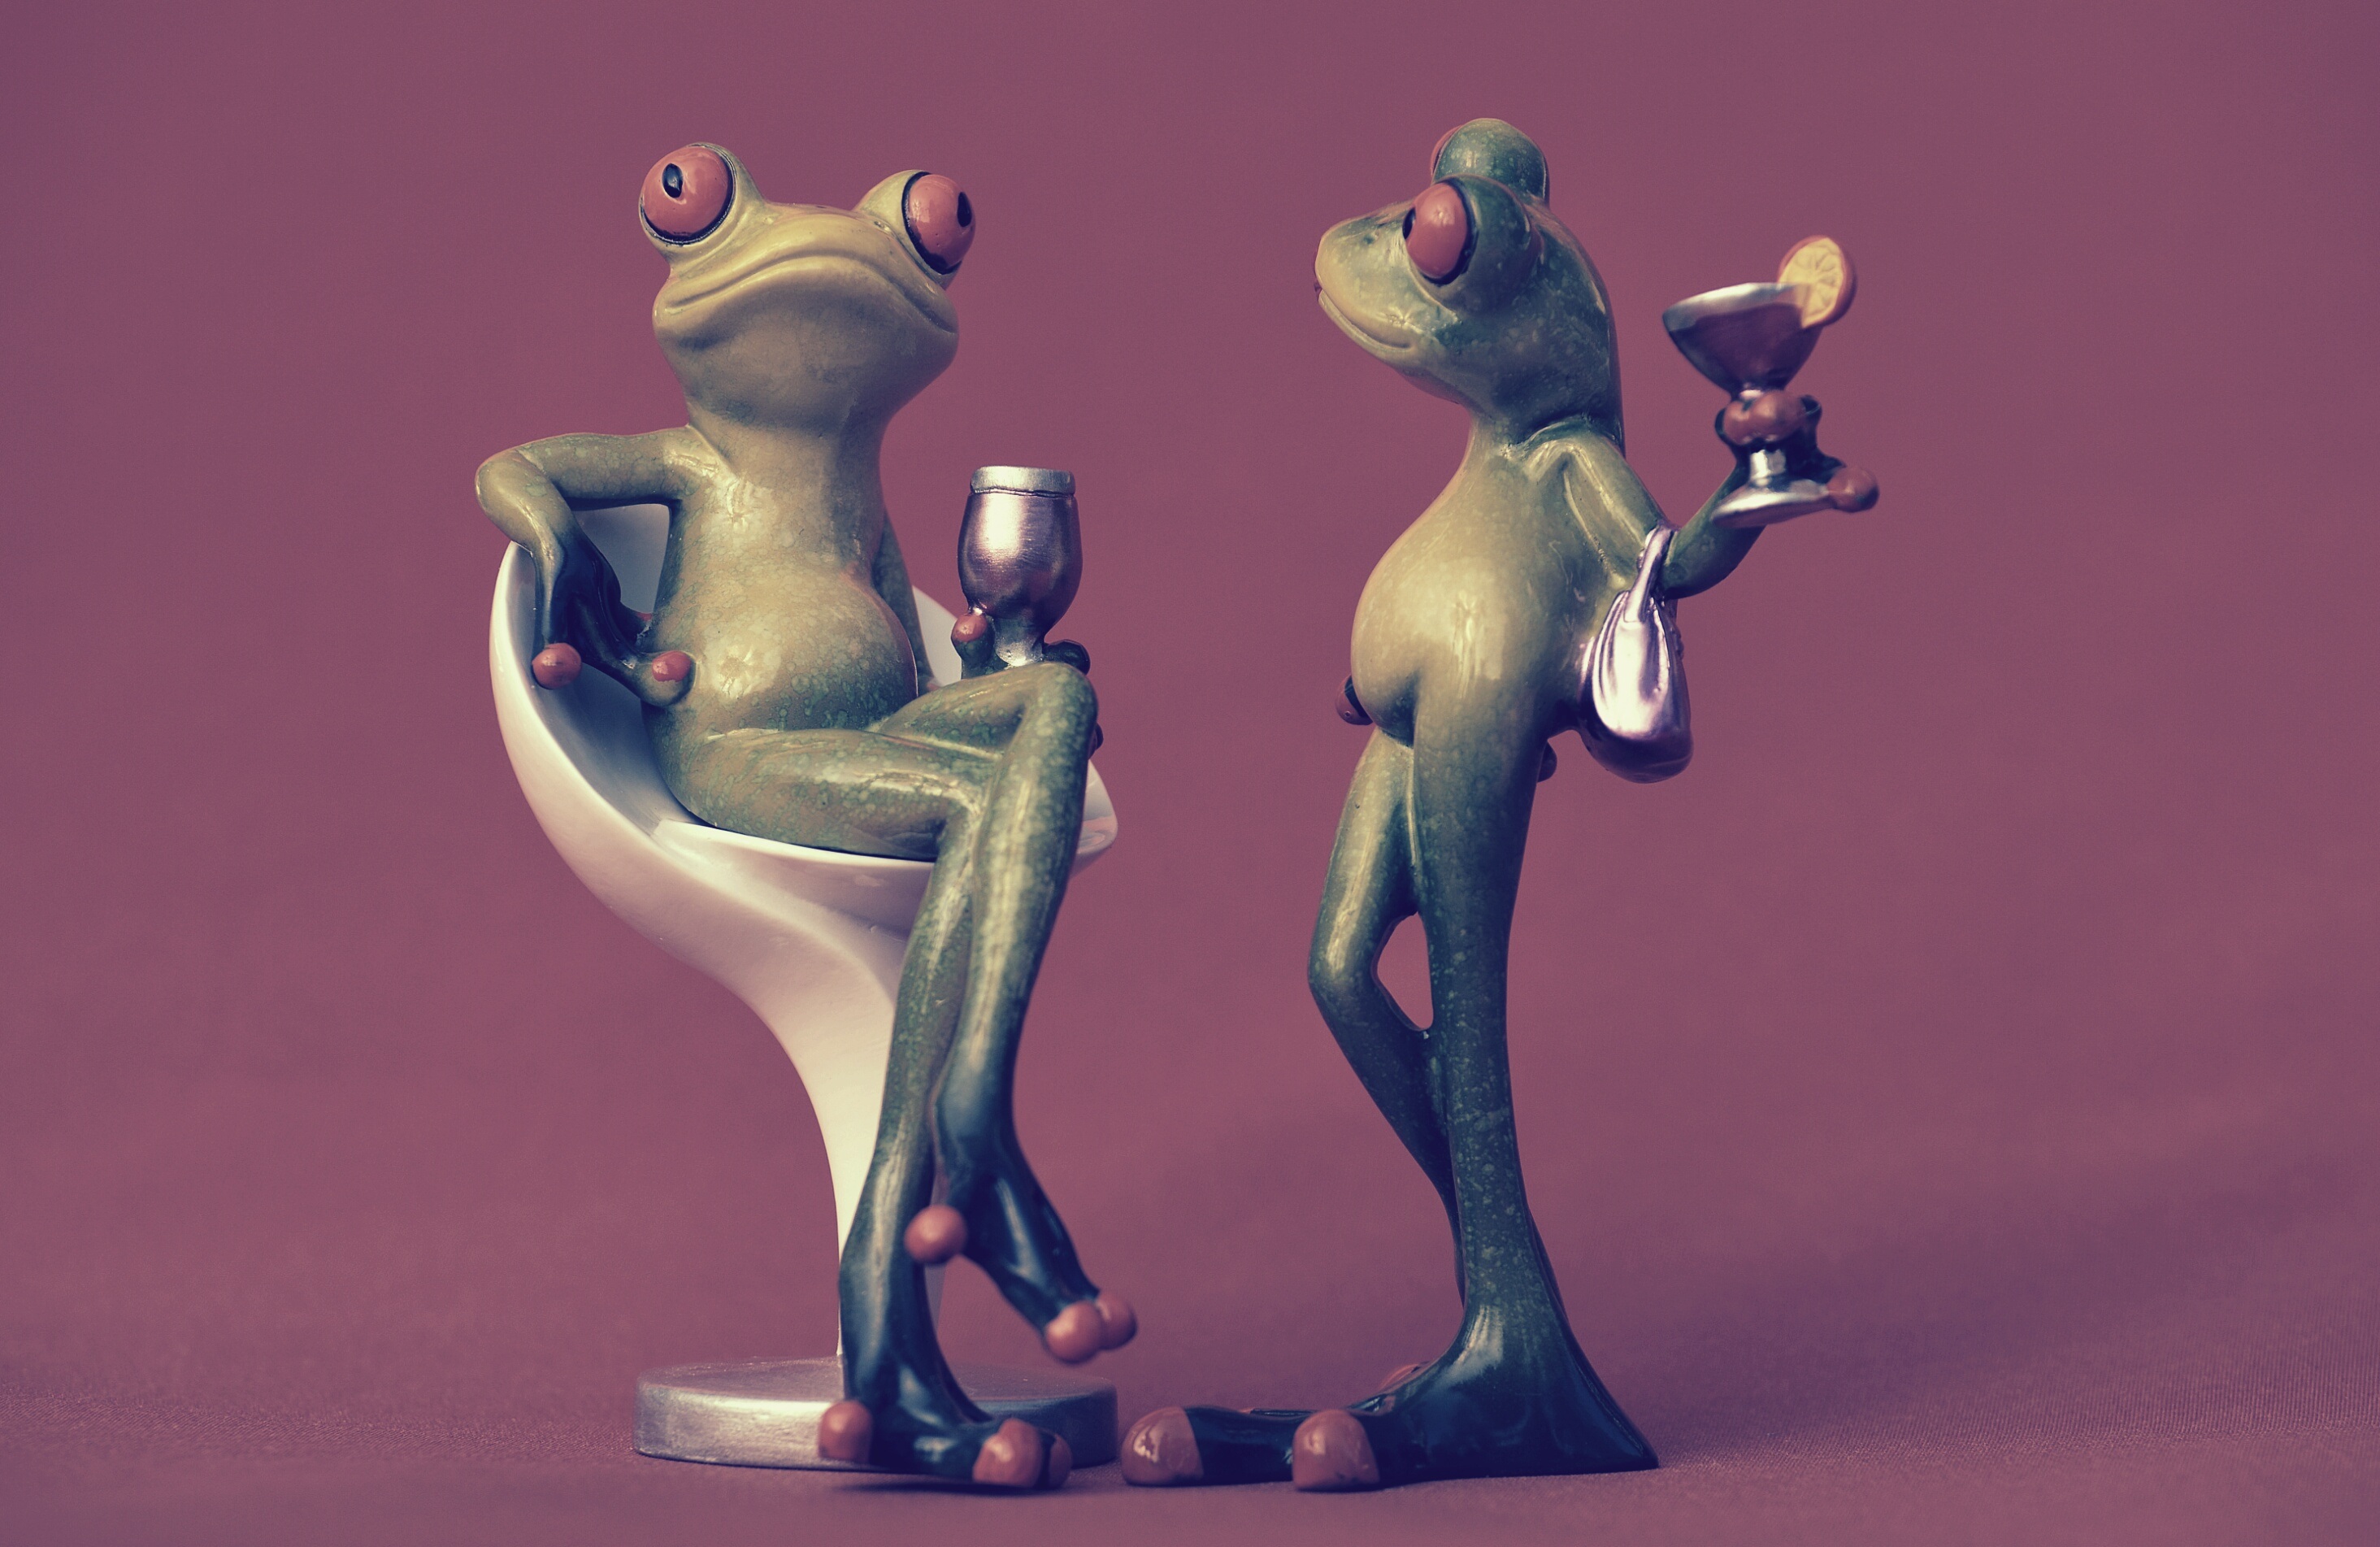
wine, sweet, chair, seat, cute, monument, statue, relax, cozy, drink, rest, frog, furniture, toy, sit, sculpture, art, relaxation, figure, illustration, figurine, funny, for two, coziness, furniture pieces, soaked